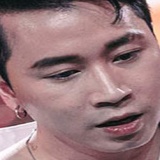
ca sĩ Karik